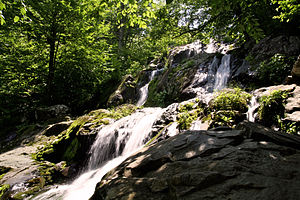
Shenandoah National Park
Dark Hollow Falls
Shenandoah National Park er en nationalpark i delstaten Virginia i USA. Parken blev etableret 26. december 1935, og er på 805 km².